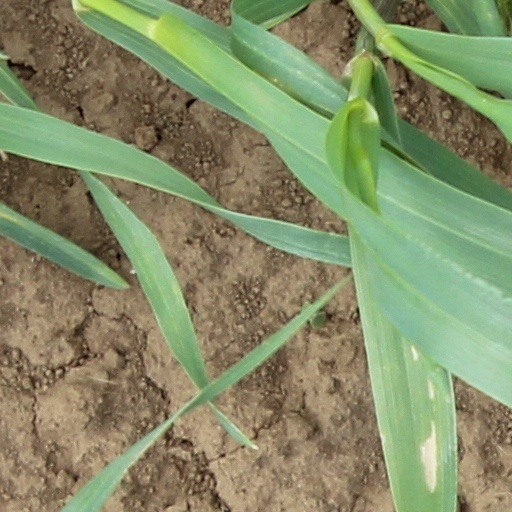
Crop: wheat